Spirit of America (automobile)

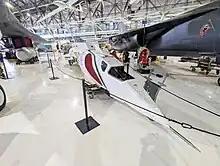
"Spirit of America Sonic Arrow" at Wings Over the Rockies

Spirit of America is the trademarked name used by Craig Breedlove for his land speed record–setting vehicles.